Winter Palace of the Bogd Khan

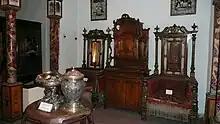
Museum displays inside the palace

The old city of Ikh Khüree, once it was set up as a permanent capital, had a number of palaces and noble residences in an area called "Öndgiin sürgiin nutag". The Bogd Khan had four main imperial residences, which were located between the Middle ("Dund gol") and Tuul rivers. The summer palace was called "Erdmiin dalai buyan chuulgan süm" or "Bogd khaanii serüün ord". Other palaces were the White Palace ("Tsagaan süm", or "Gьngaa dejidlin"), and the Pandelin Palace (also called "Naro Kha Chod süm"), which was situated on the left bank of the Tuul River. Some of the palaces were also used for religious purposes.